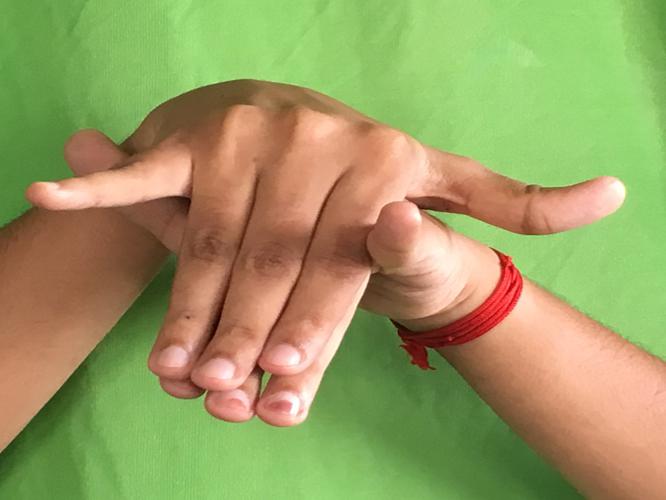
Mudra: Varaha
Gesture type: double_hand